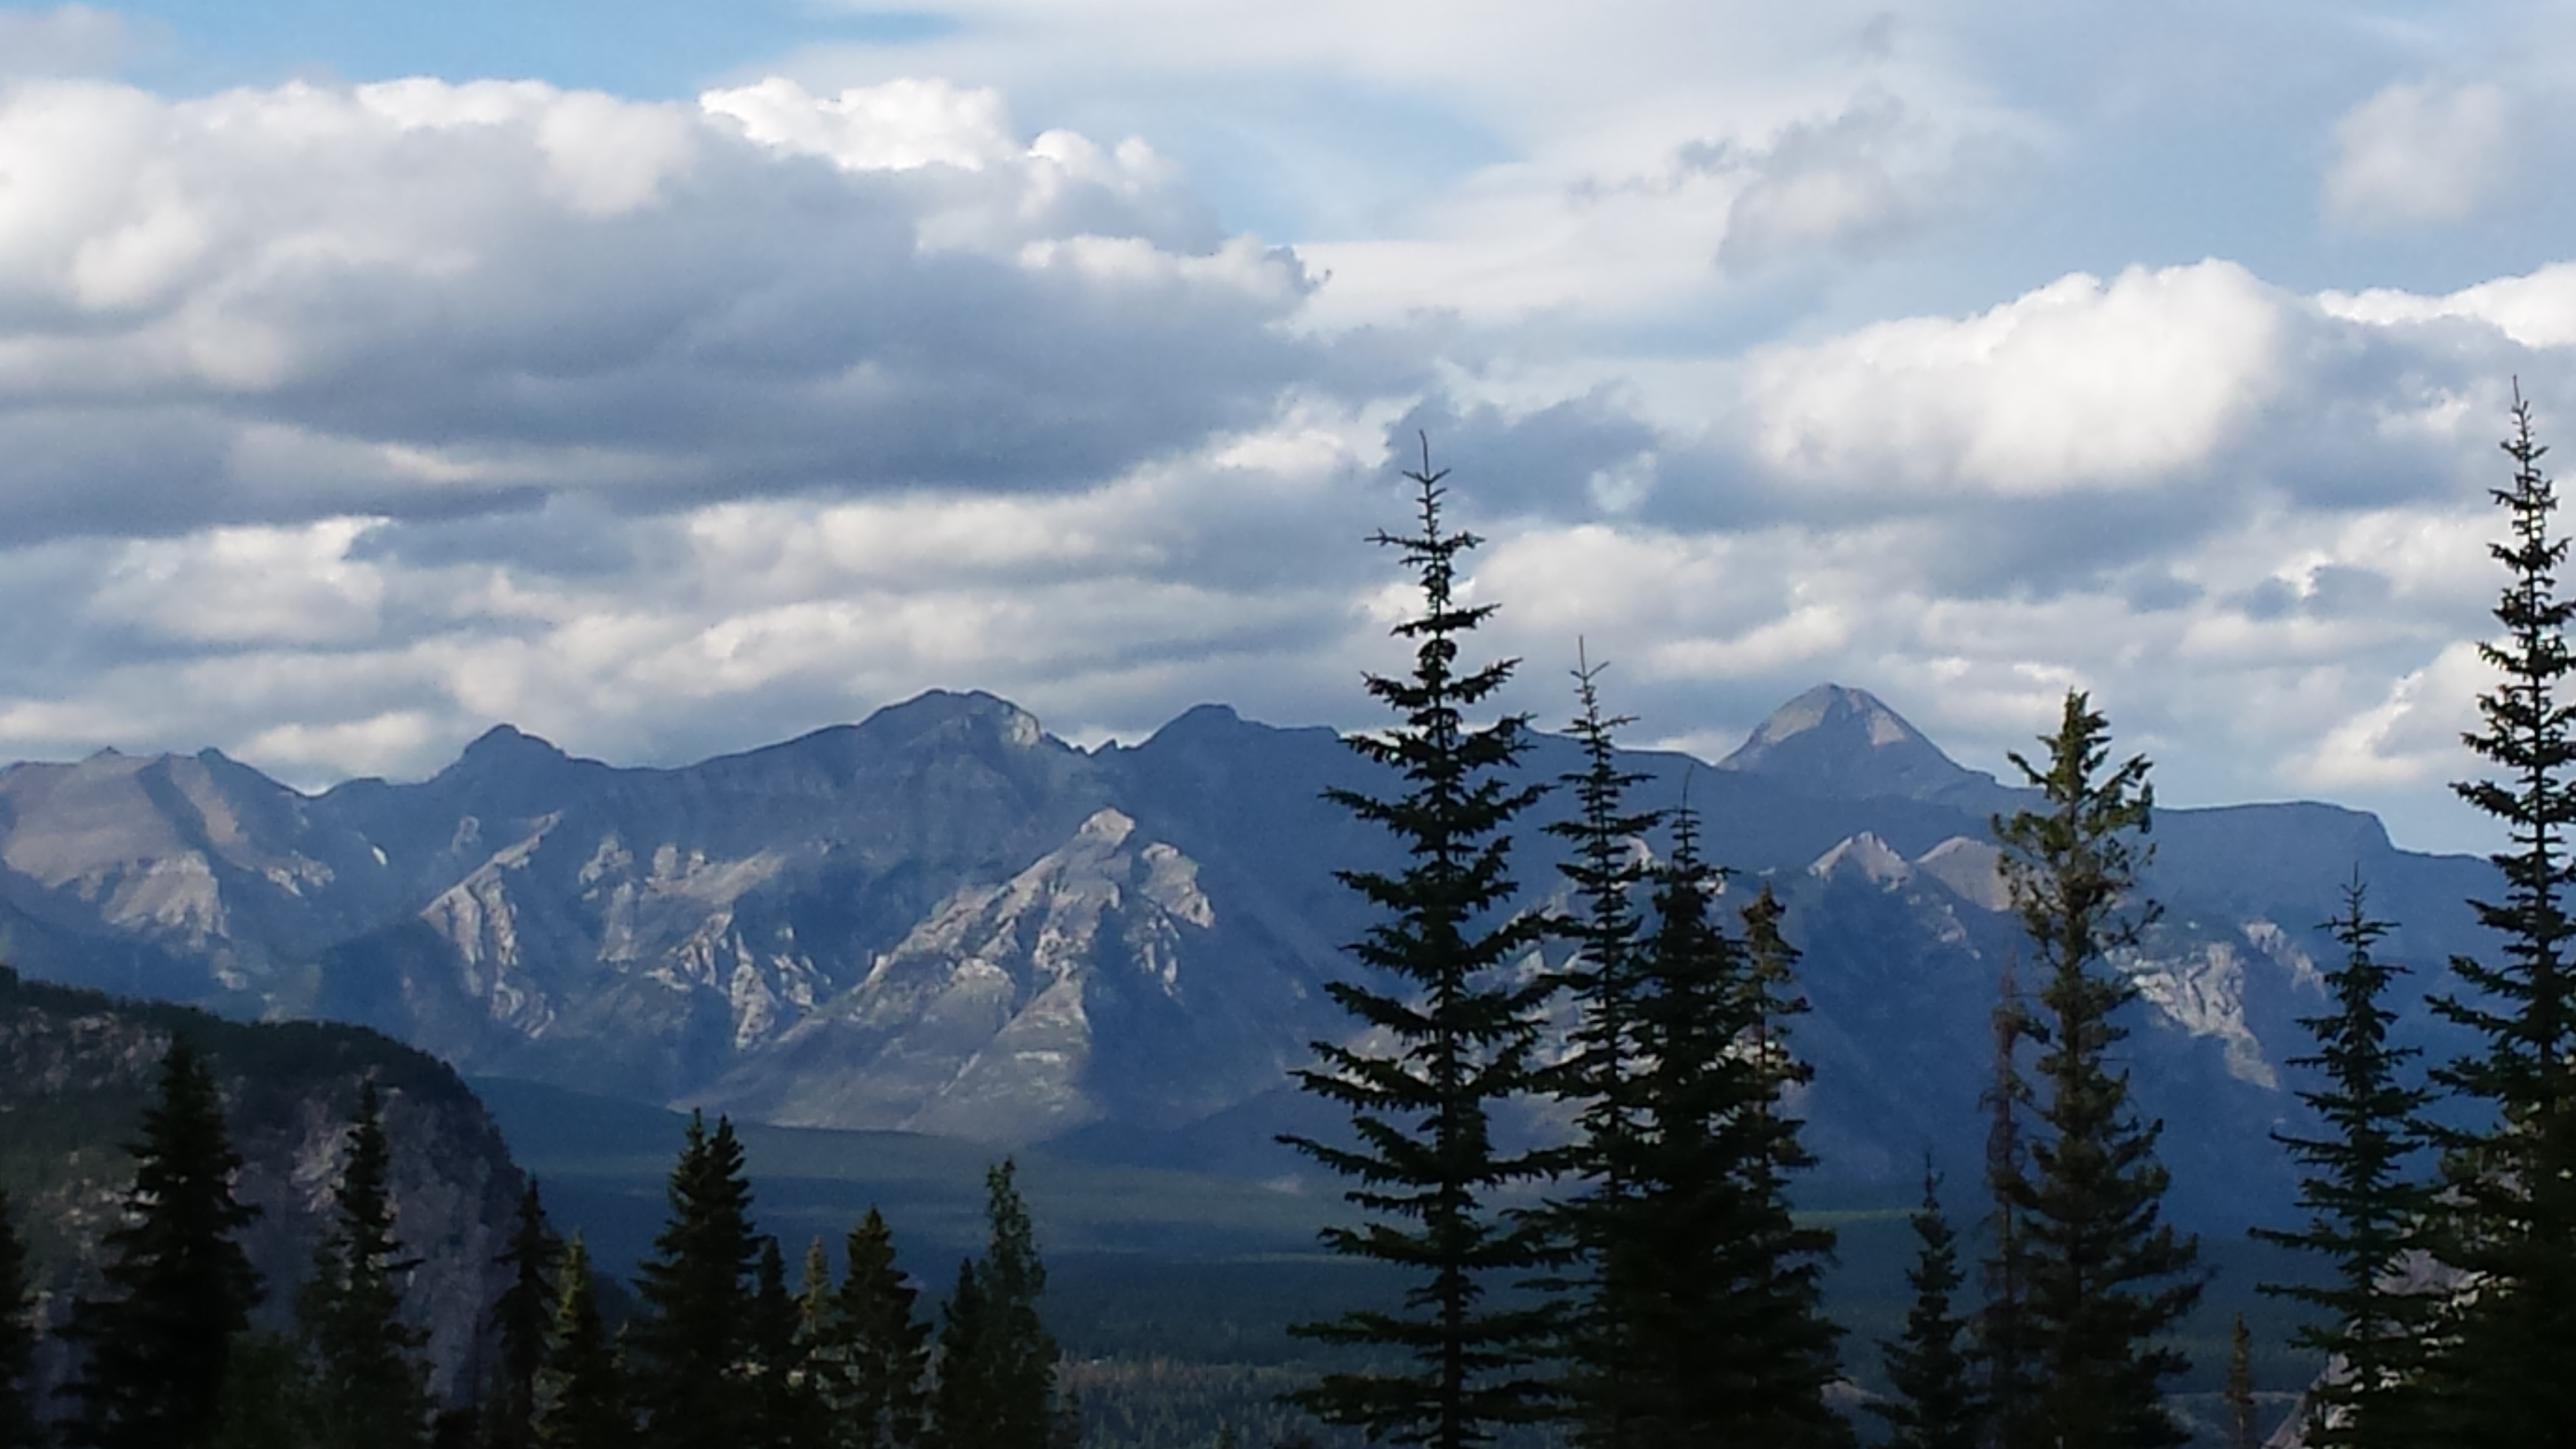
tree, nature, forest, wilderness, mountain, snow, cloud, sky, mountain range, weather, ridge, summit, alps, landform, geographical feature, atmospheric phenomenon, mountainous landforms